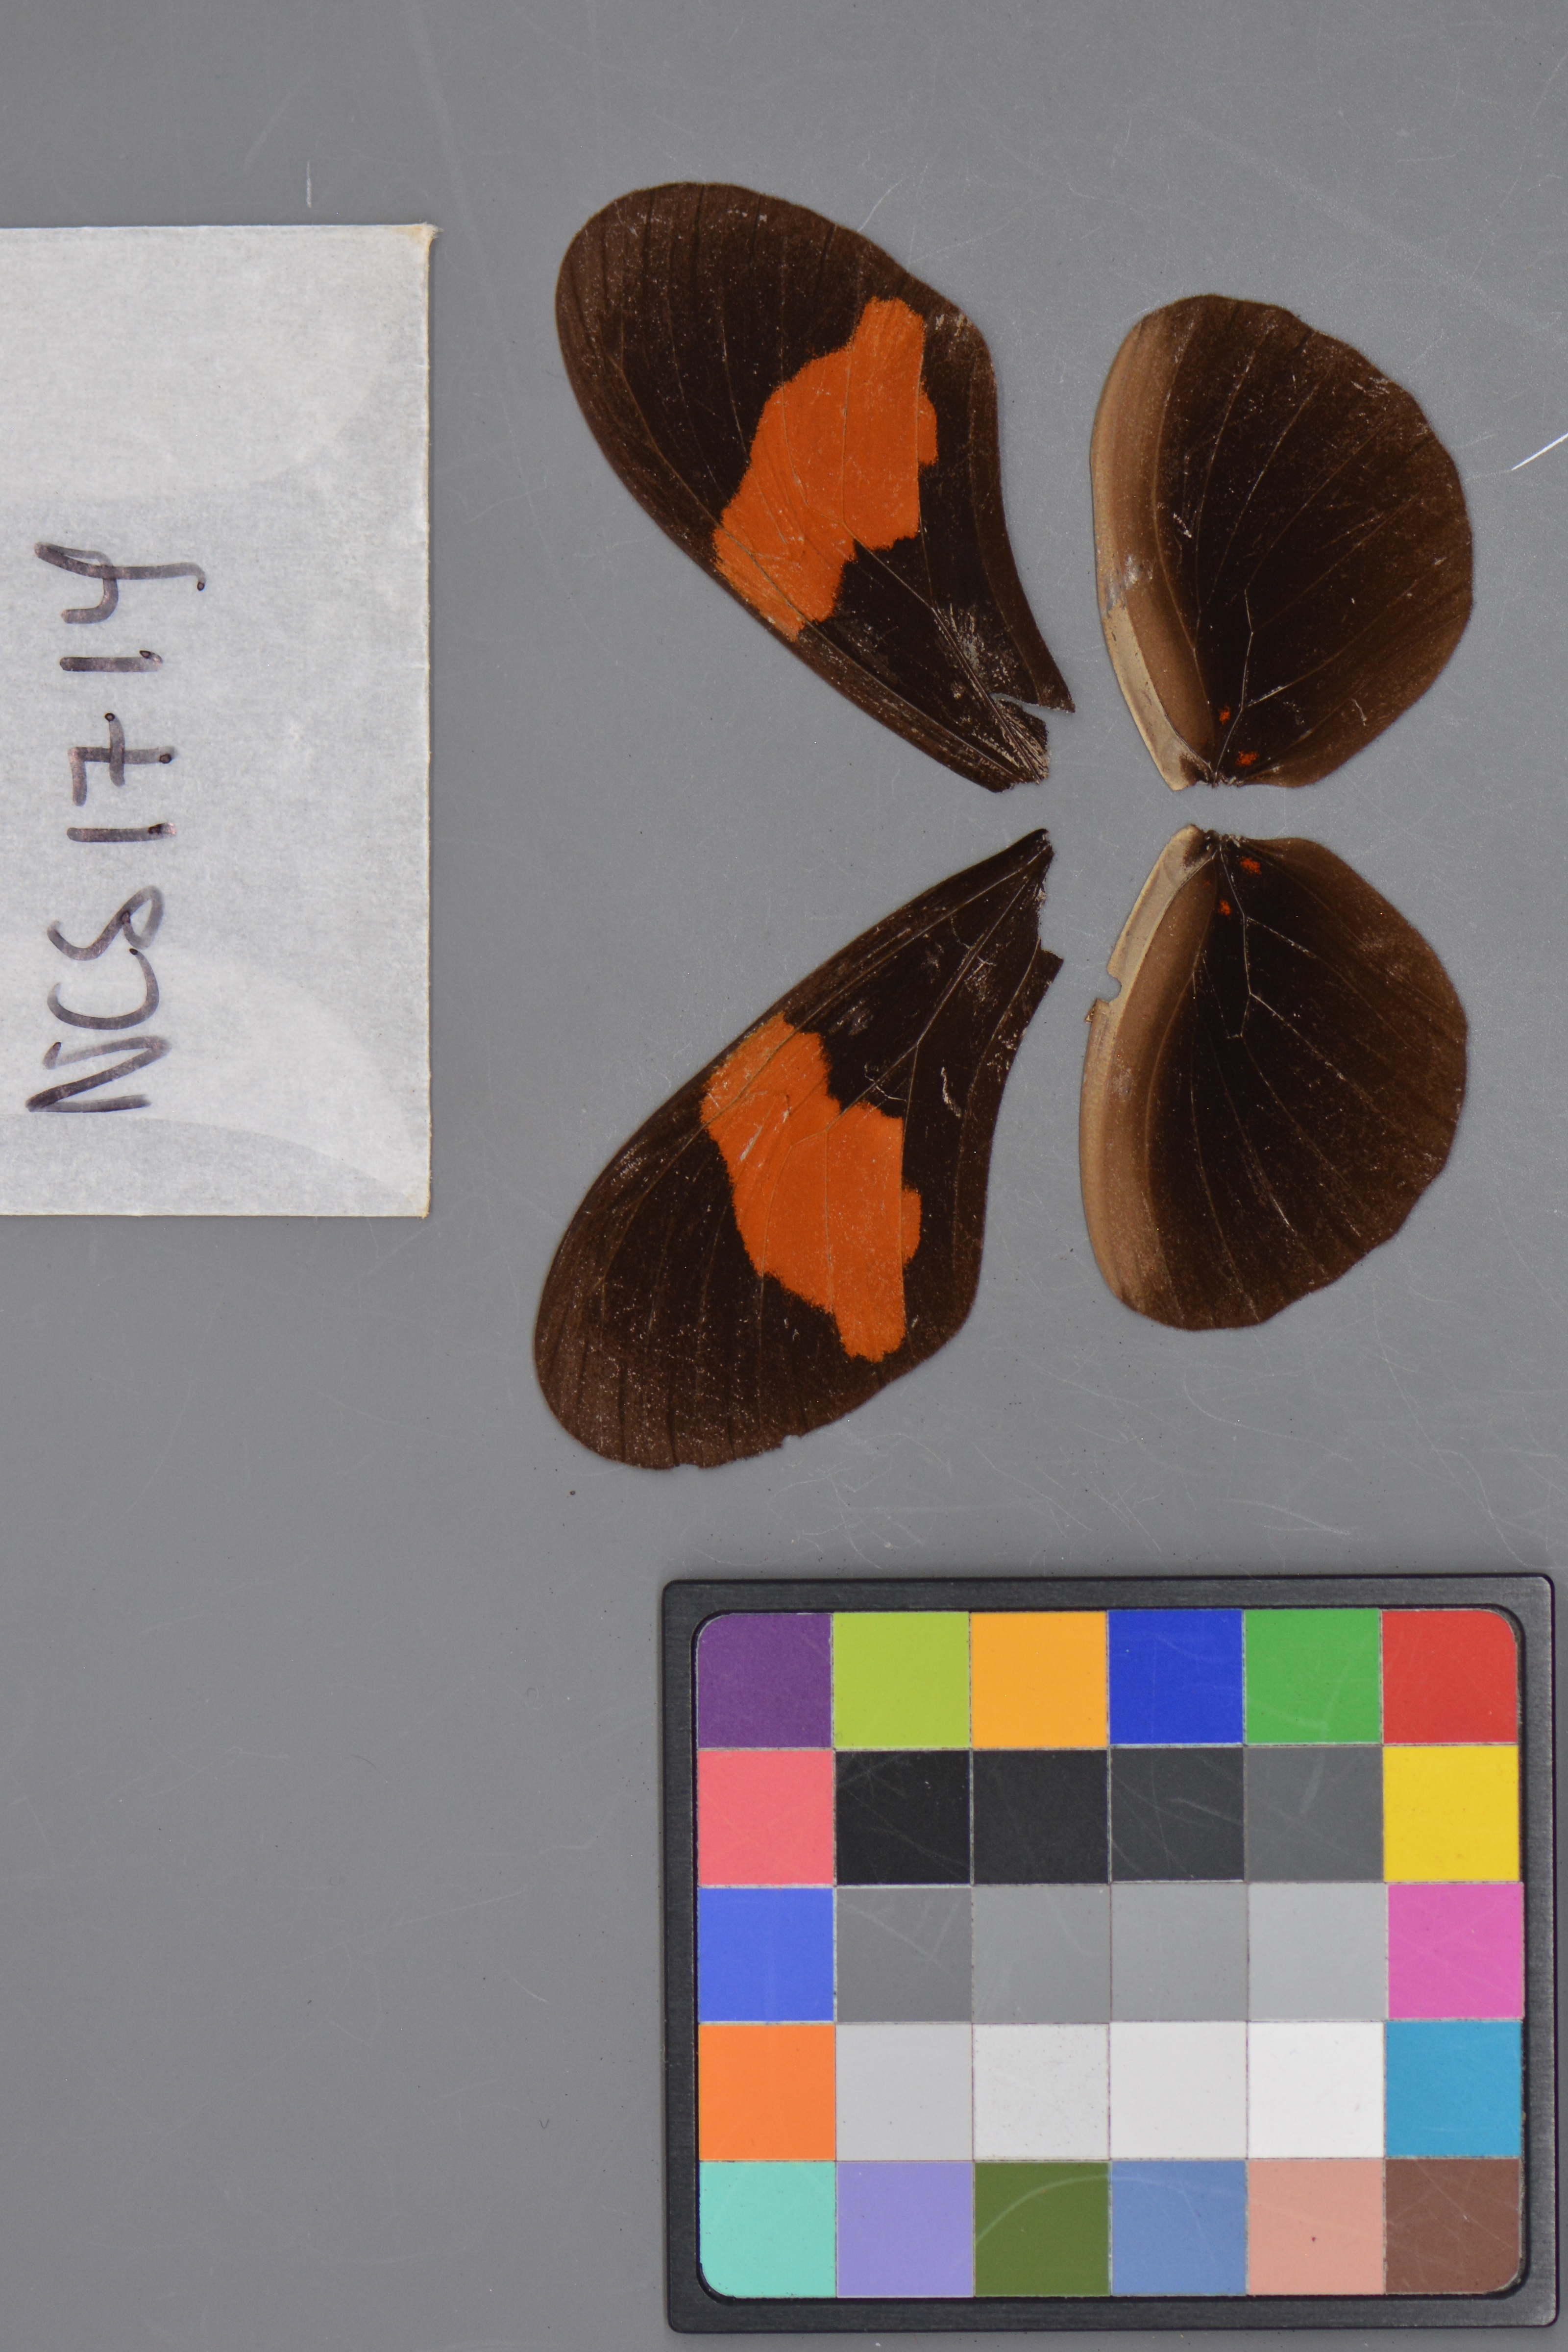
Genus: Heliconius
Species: erato
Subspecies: hydara
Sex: female
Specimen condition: dorsal
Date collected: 25-Oct-08